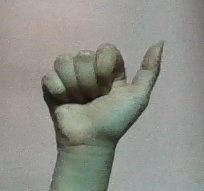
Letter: dhad